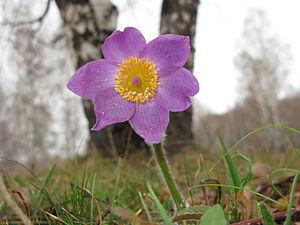
Le genre Pulsatilla, les Pulsatilles, regroupe environ 33 espèces de plantes vivaces herbacées originaires des prairies d'Amérique du Nord, d'Europe et d'Asie. Plusieurs espèces sont utilisées comme plantes ornementales en raison de leurs feuilles finement découpées, de leurs fleurs solitaires en forme de clochette et de leurs fruits plumeux. La partie voyante de la fleur est faite de sépales, pas de pétales.